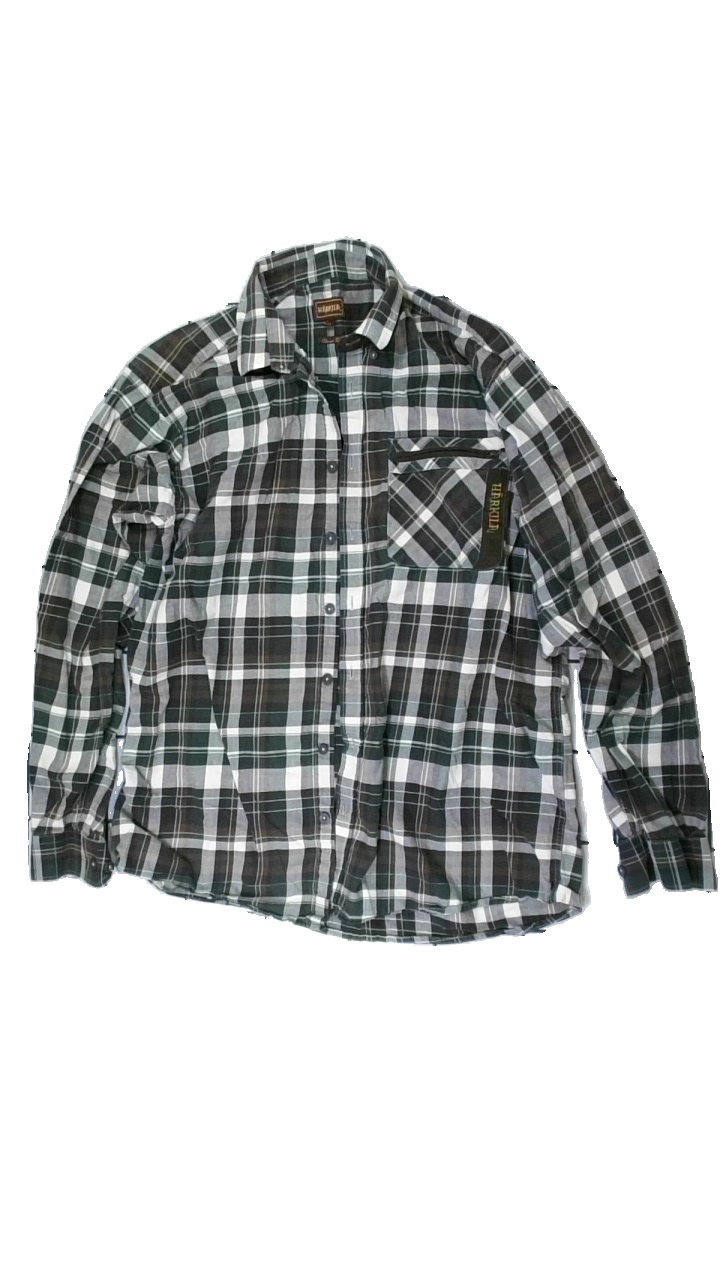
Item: Shirt (Men)
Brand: Härkila
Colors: White, Green, Brown, Multicolor
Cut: Regular
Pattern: Checkered print
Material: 100% cotton
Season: All
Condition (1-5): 5
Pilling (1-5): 5
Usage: Reuse
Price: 50-100